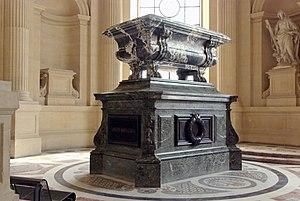
Alphonse-Nicolas Crépinet (Français, 1826-1892): Tombeau de Joseph Bonaparte, frère ainé de Napoléon Ier, chapelle Saint-Augustin du Dôme des Invalides, VIIe arrondissement, Paris, France.